Eltham High School

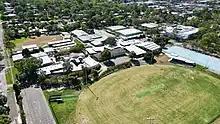
Eltham High School from above

Eltham High School is a secondary school in Victoria, Australia. It is located in Eltham, a suburb which is north-east from Melbourne. The school has 'free dress' policy and is the only non-uniform secondary school in the Eltham area. Eltham High School has approximately 1,429 students, as of their 2023 Annual Report.